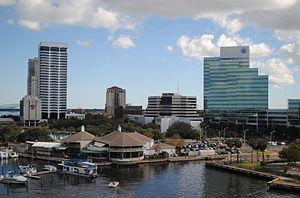
Southbank est un quartier de Downtown Jacksonville, en Floride.